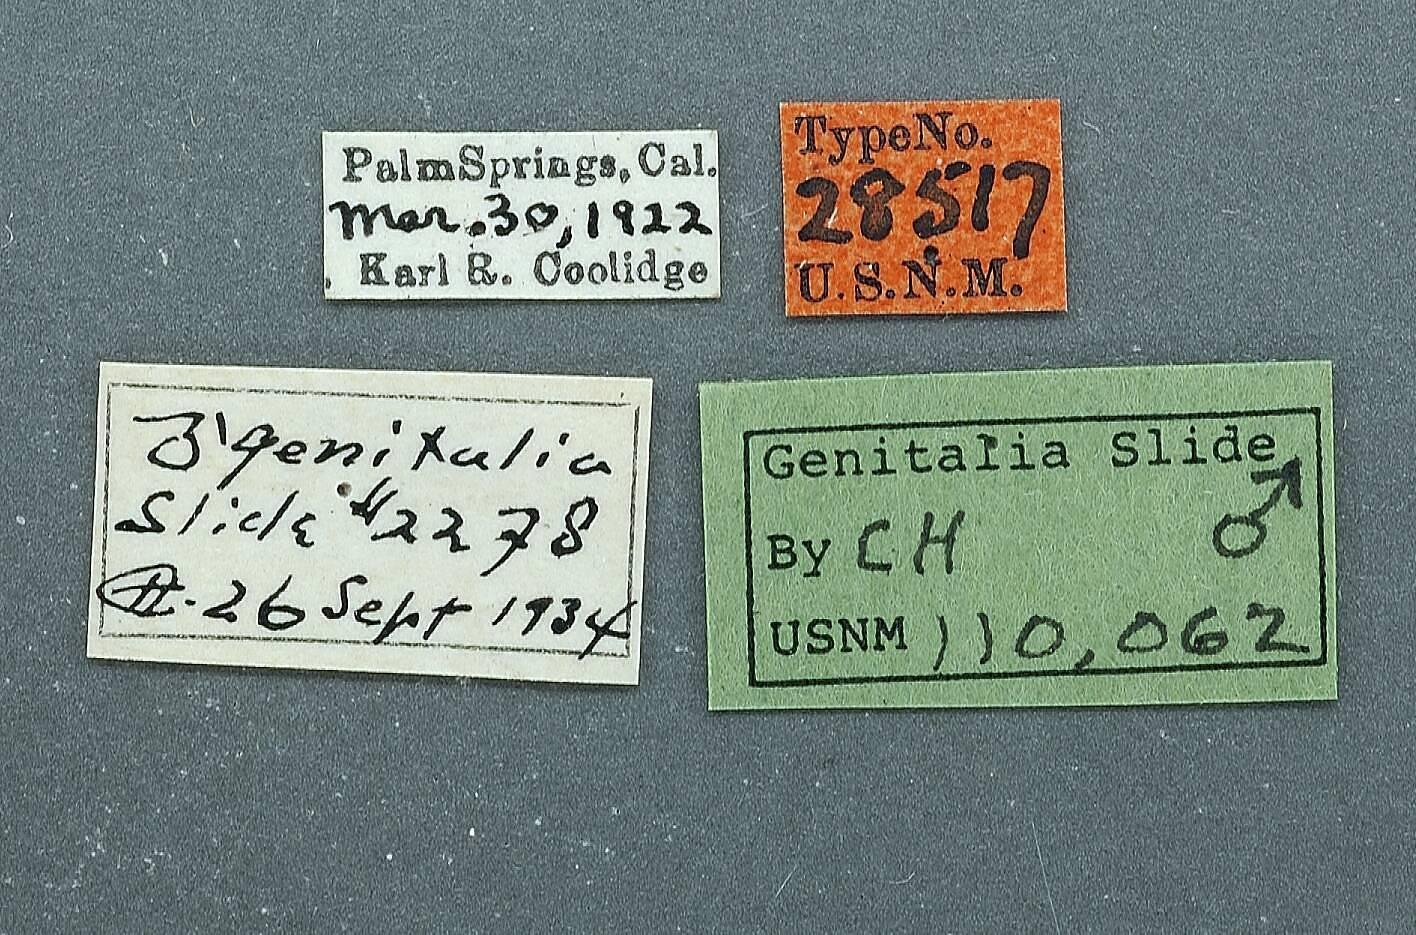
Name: Cactobrosis phoenicis
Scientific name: Cactobrosis phoenicis Dyar, 1925
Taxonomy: Animalia, Arthropoda, Insecta, Lepidoptera, Pyralidae
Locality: Palm Springs, Riverside, California, United States
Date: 30 Mar 1922